Eschatology

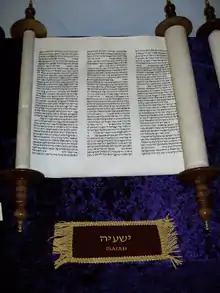
Scroll of Book of Isaiah

Eschatology concerns expectations of the end of present age, human history, or the world itself. The end of the world or end times is predicted by several world religions (both Abrahamic and non-Abrahamic), which teach that negative world events will reach a climax. Belief that the end of the world is imminent is known as apocalypticism, and over time has been held both by members of mainstream religions and by doomsday cults. In the context of mysticism, the term refers metaphorically to the end of ordinary reality and to reunion with the divine. Many religions treat eschatology as a future event prophesied in sacred texts or in folklore, while other religions may have concepts of renewal or transformation after significant events. The explicit description of a new earth is primarily found in Christian teachings (this description can be found in Chapter 21 of the Book of Revelation).